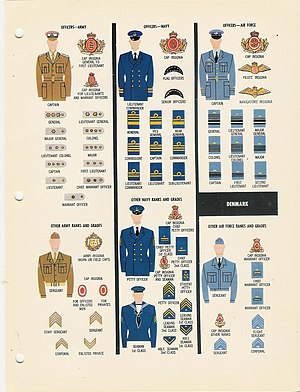
Fændrik / Fenriksgruppen
Fenrik og Overfenrik er angivet på dette billede som henholdsvis Warrant Officer og Chief Warrant Officer for hæren og luftvåbnet, men Chief Petty Officer 2nd Class og Chief Petty Officer 1st Class for flåden.
Fændrik er en gammel militærgrad mellem løjtnant og sergent – en fændrik fører altså kommando over soldater i krig. I dag særlig kendt fra Peter Fabers sang Højt fra træets grønne top. Fændrik betyder egentlig "fanebærer" men er over tid anvendt som militær grad.